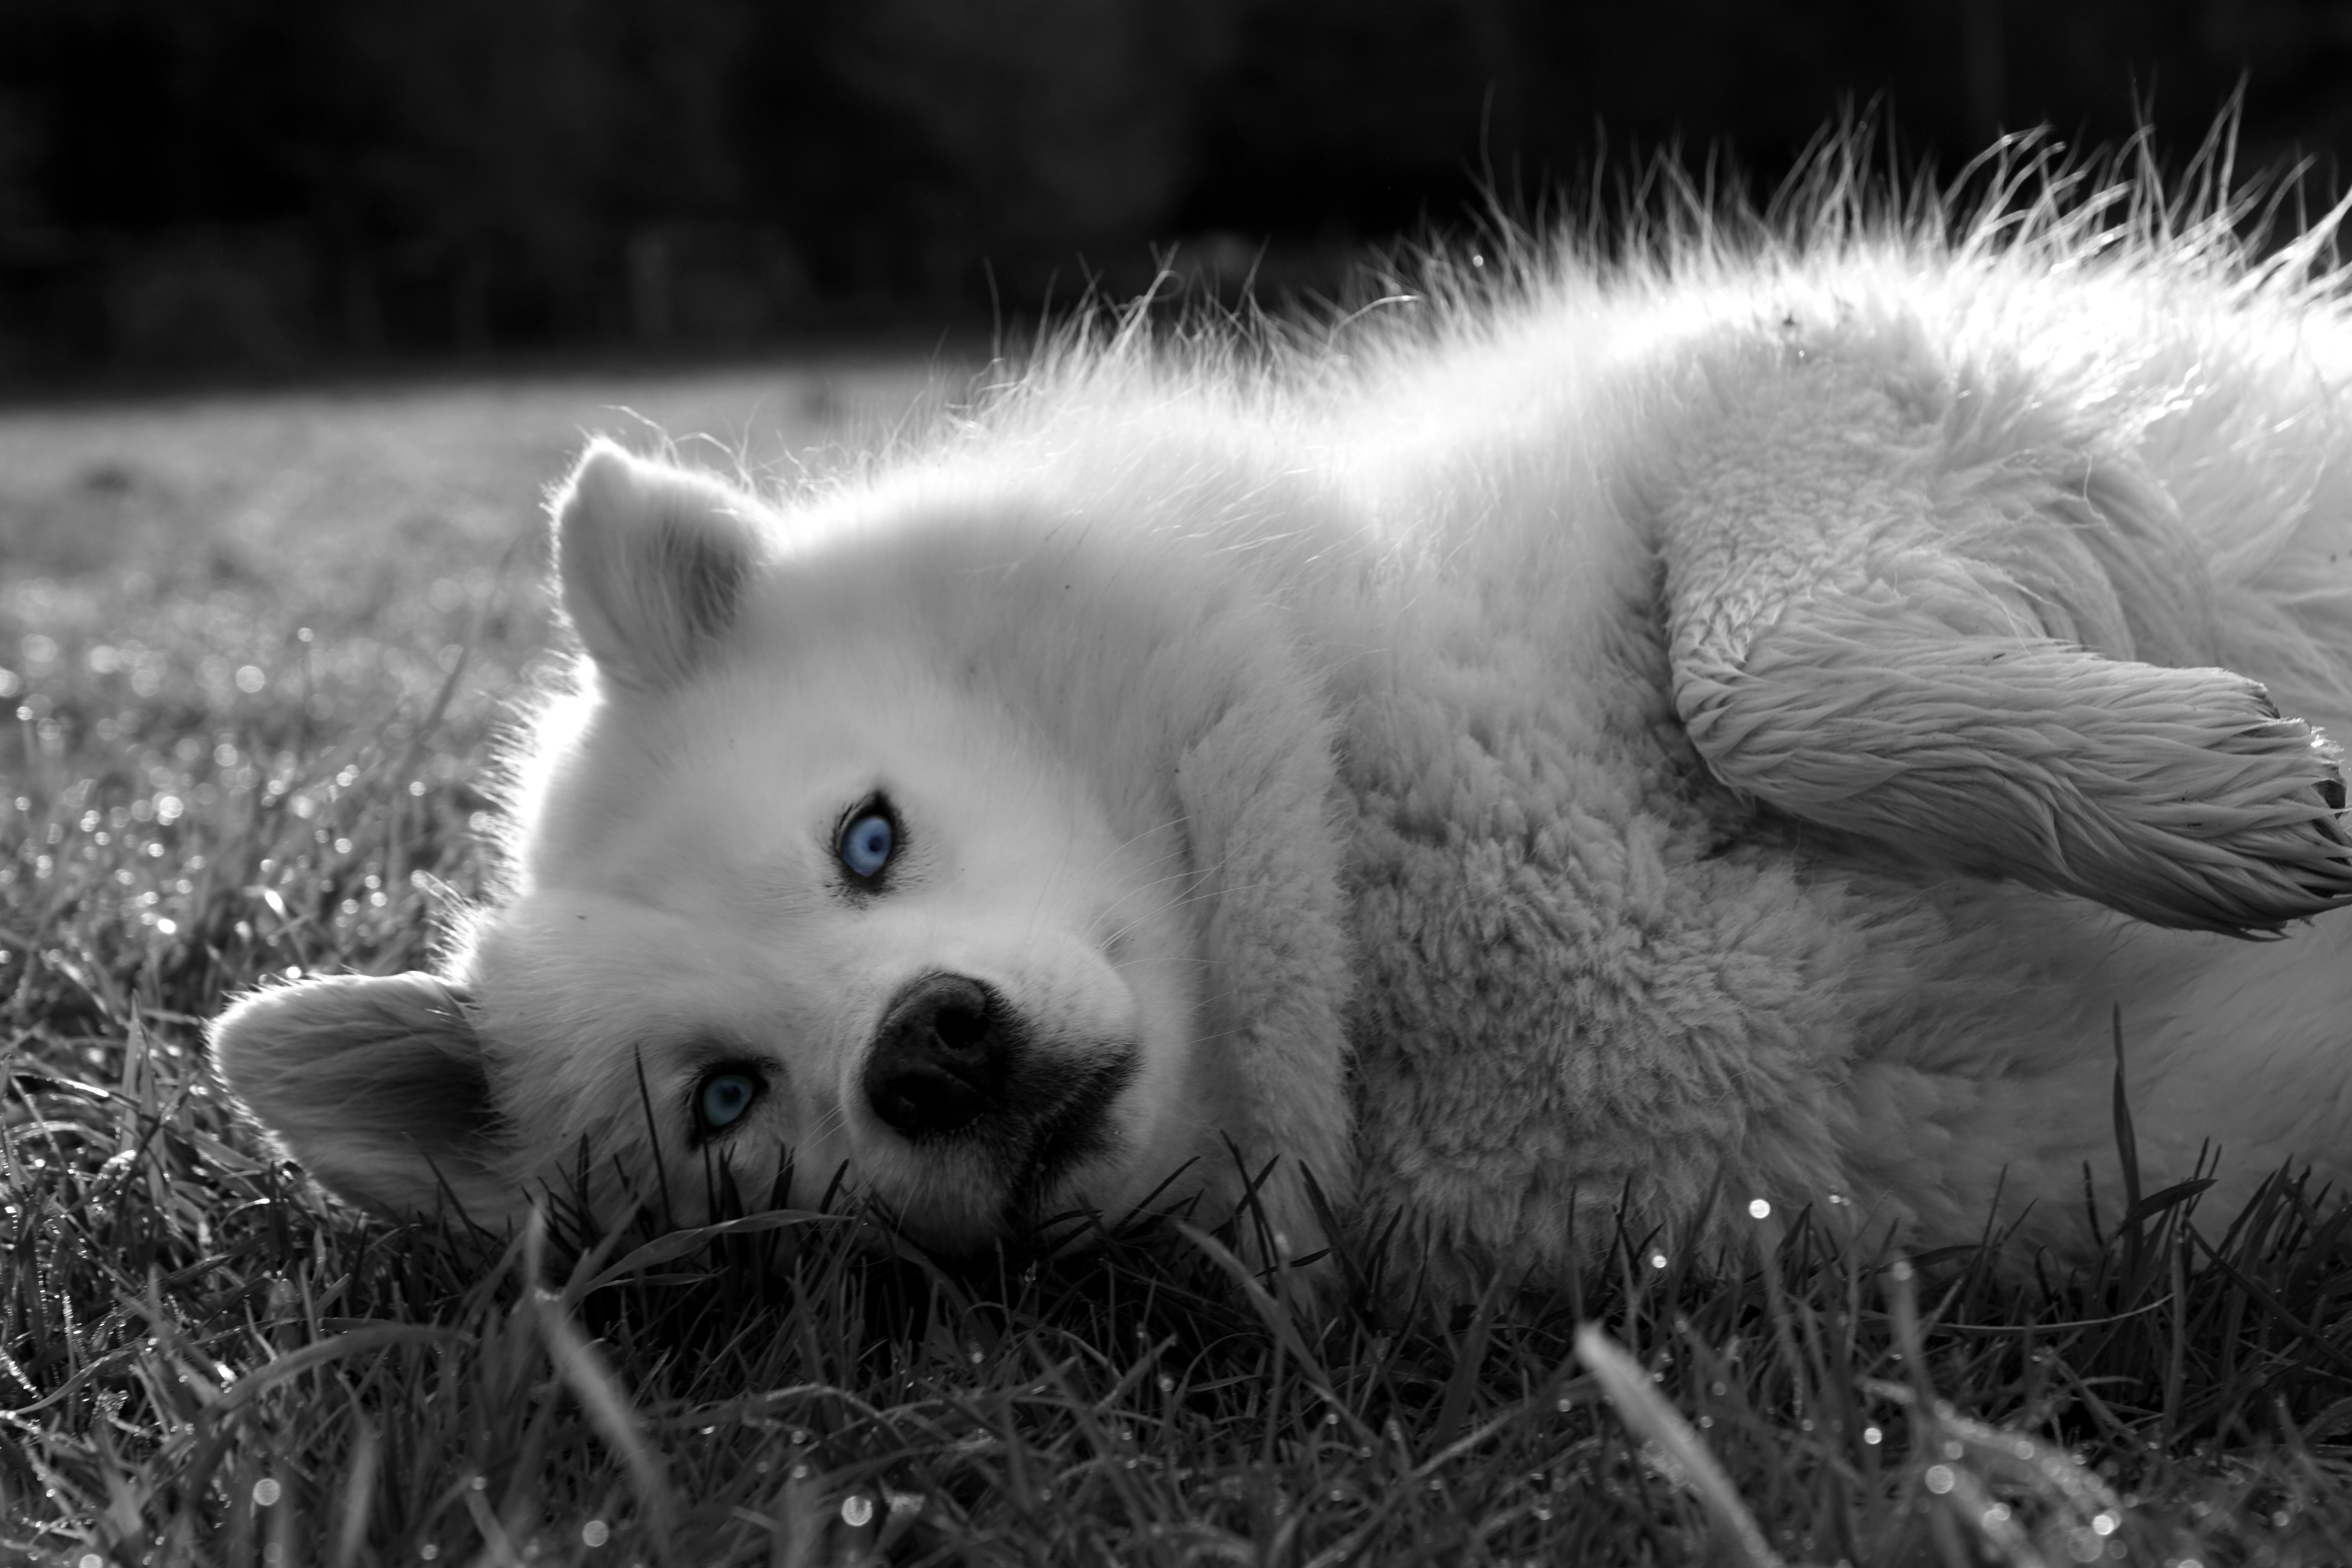
black and white, white, puppy, dog, mammal, monochrome, arctic fox, vertebrate, dog on meadow, dog portrait, monochrome photography, dog like mammal, dog breed group